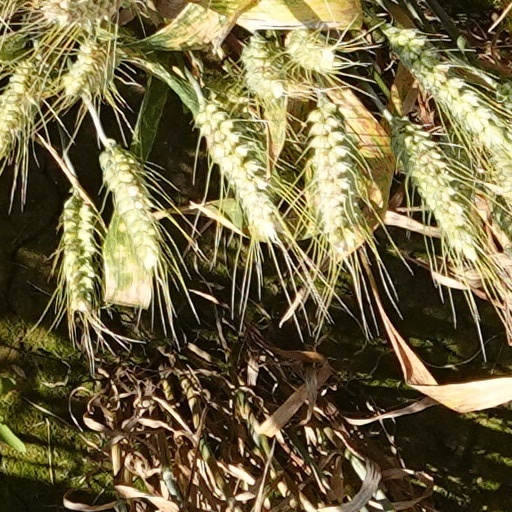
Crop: wheat